Ludwig von Falkenhausen

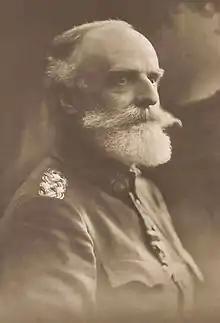
Falkenhausen in 1914

Ludwig Alexander Friedrich August Philipp Freiherr von Falkenhausen (13 September 1844 – 4 May 1936) was a German officer most notable for his activities during World War I.